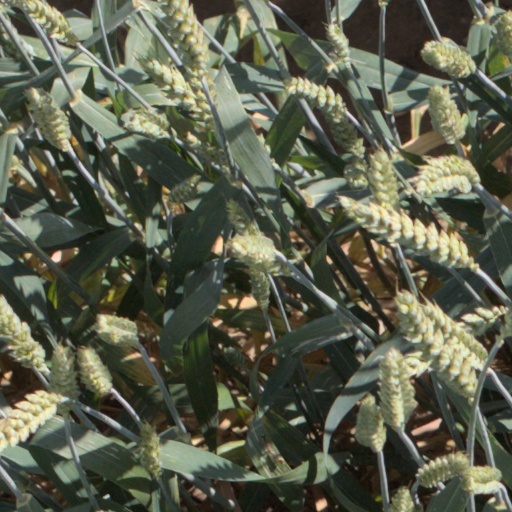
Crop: wheat